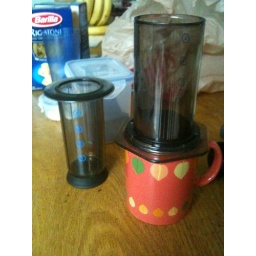
Brewing coffee in my AeroPress on my parents' kitchen table